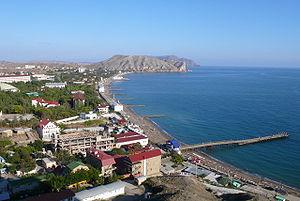
Soudak est une ville de Crimée, et une station balnéaire sur la mer Noire. Sa population s'élevait à 15 457 habitants en 2013.